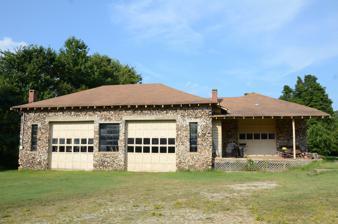
Building: Aggie Workshop
Country: United States of America
Year built: 1935
United States historic place Aggie Workshop U.S. National Register of Historic Places Location in Arkansas Show map of Arkansas Location in United States Show map of the United States Location AR 235 Spur, Bruno, Arkansas Coordinates 36°8′32″N 92°46′51″W / 36.14222°N 92.78083°W / 36.14222; -92.78083 Area 2.3 acres (0.93 ha) Built by Smith-Hughes Aggie Boys Architectural style Bungalow/craftsman, plain traditional MPS Public Schools in the Ozarks MPS NRHP reference No. 92001113 Added to NRHP September 4, 1992 The Aggie Workshop is a historic former school building on Marion County Road 5010 in Bruno, Arkansas . It is a single-story L-shaped structure, built out of local stone and topped by a hip roof with Craftsman-style exposed rafter tails. The WPA -approved building was built in 1935 by the Lincoln Aggie Club and was used as a vocational stone and cement workshop, as part of the local Bruno Agricultural School. A cement swimming pool, contemporaneous to the building's construction, is located in the crook of the L. The building was listed on the National Register of Historic Places in 1992, at which time it was used for storage. It is located just north of Aggie Hall . Lincoln Aggie Club The Lincoln Aggie Club was organized in 1923 by a local teacher. It later became a chapter of the Future Farmers of America , the oldest chapter in Arkansas and one of the oldest in the nation (Arkansas was the second state to get an FFA charter, after Virginia.). The members of the club built a workshop, Aggie Hall (a community recreation center), and Aggie Workshop. See also Aggie Hall : 1926 Bruno Agricultural School gymnasium Bruno School Building : 1920 Bruno Agricultura School main building Hirst-Mathew Hall : 1929 Bruno Agricultural School classrooms National Register of Historic Places listings in Marion County, Arkansas References